Question: Please indicate a possible affordance area of the chair that can be used for sitting on
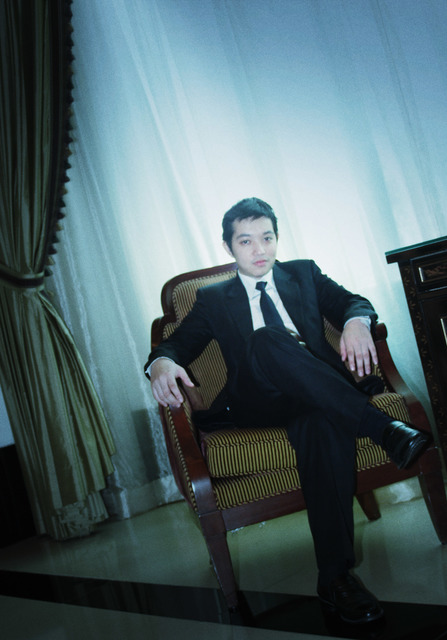
Answer: [181.285, 373.16, 403.305, 470.098]